William de Warenne, 2nd Earl of Surrey

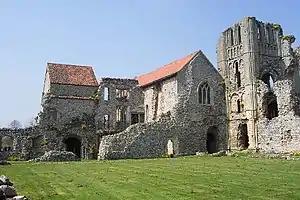
Castle Acre Priory, Norfolk

William de Warenne, 2nd Earl of Surrey (died 11 May 1138) was the son of William de Warenne, 1st Earl of Surrey and his wife Gundred. He was more often referred to as "Earl Warenne" or "Earl of Warenne" than as Earl of Surrey.